Georgy Malenkov

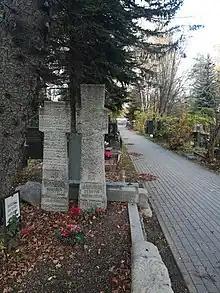
Tomb of Malenkov and wife Golubtsova

Malenkov was forced to resign in February 1955 after he was accused of abuse of power, lack of "decisiveness and experience to direct the government", emphasis on the production of consumer goods at the expense of heavy industry (which the military considered vital in a possible conflict with the West), and his close connection to Beria, who had been deposed and executed as a traitor in 1953 (despite Malenkov having taken part in Beria's downfall). His economic program of prioritizing light industry was subsequently abandoned in favor of increasing investments into heavy industry in the 1955 federal budget, but eventually adopted by Khrushchev.